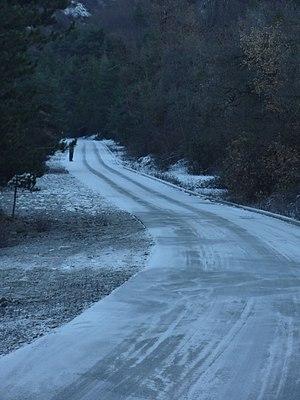
Curbans est une commune française, située dans le département des Alpes-de-Haute-Provence en région Provence-Alpes-Côte d'Azur.